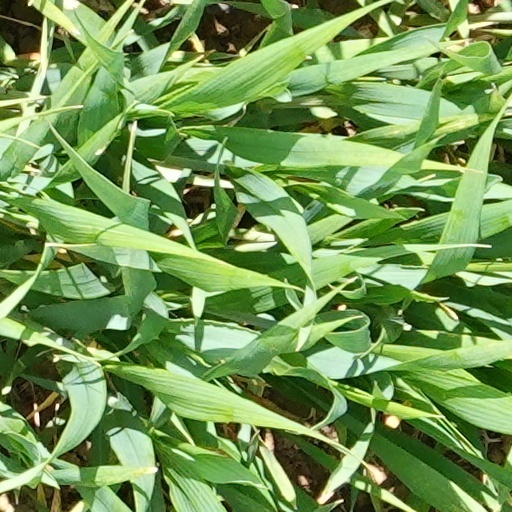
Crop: wheat